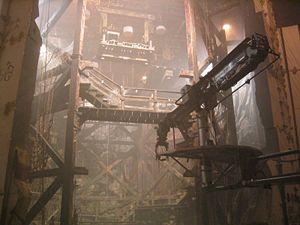
Benjamin Gates et le Trésor des Templiers ou Trésor national au Québec et au Nouveau-Brunswick est un film américain réalisé par Jon Turteltaub, sorti en 2004.